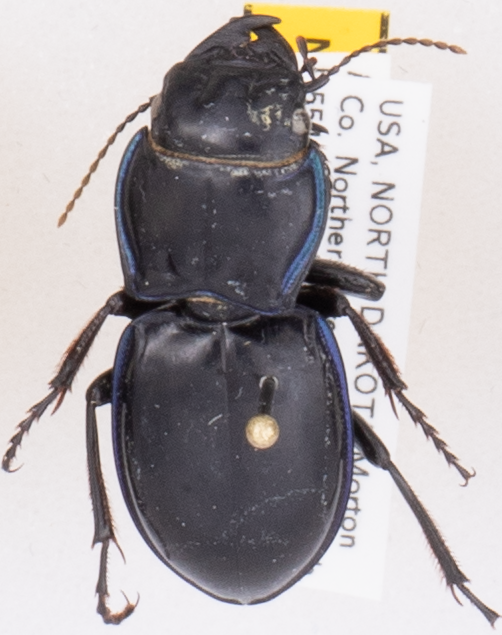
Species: Pasimachus elongatus
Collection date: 2019-07-23
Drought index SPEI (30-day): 1.064
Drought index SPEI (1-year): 1.16
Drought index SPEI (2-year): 1.28